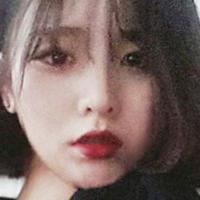
Age group: age 11-20